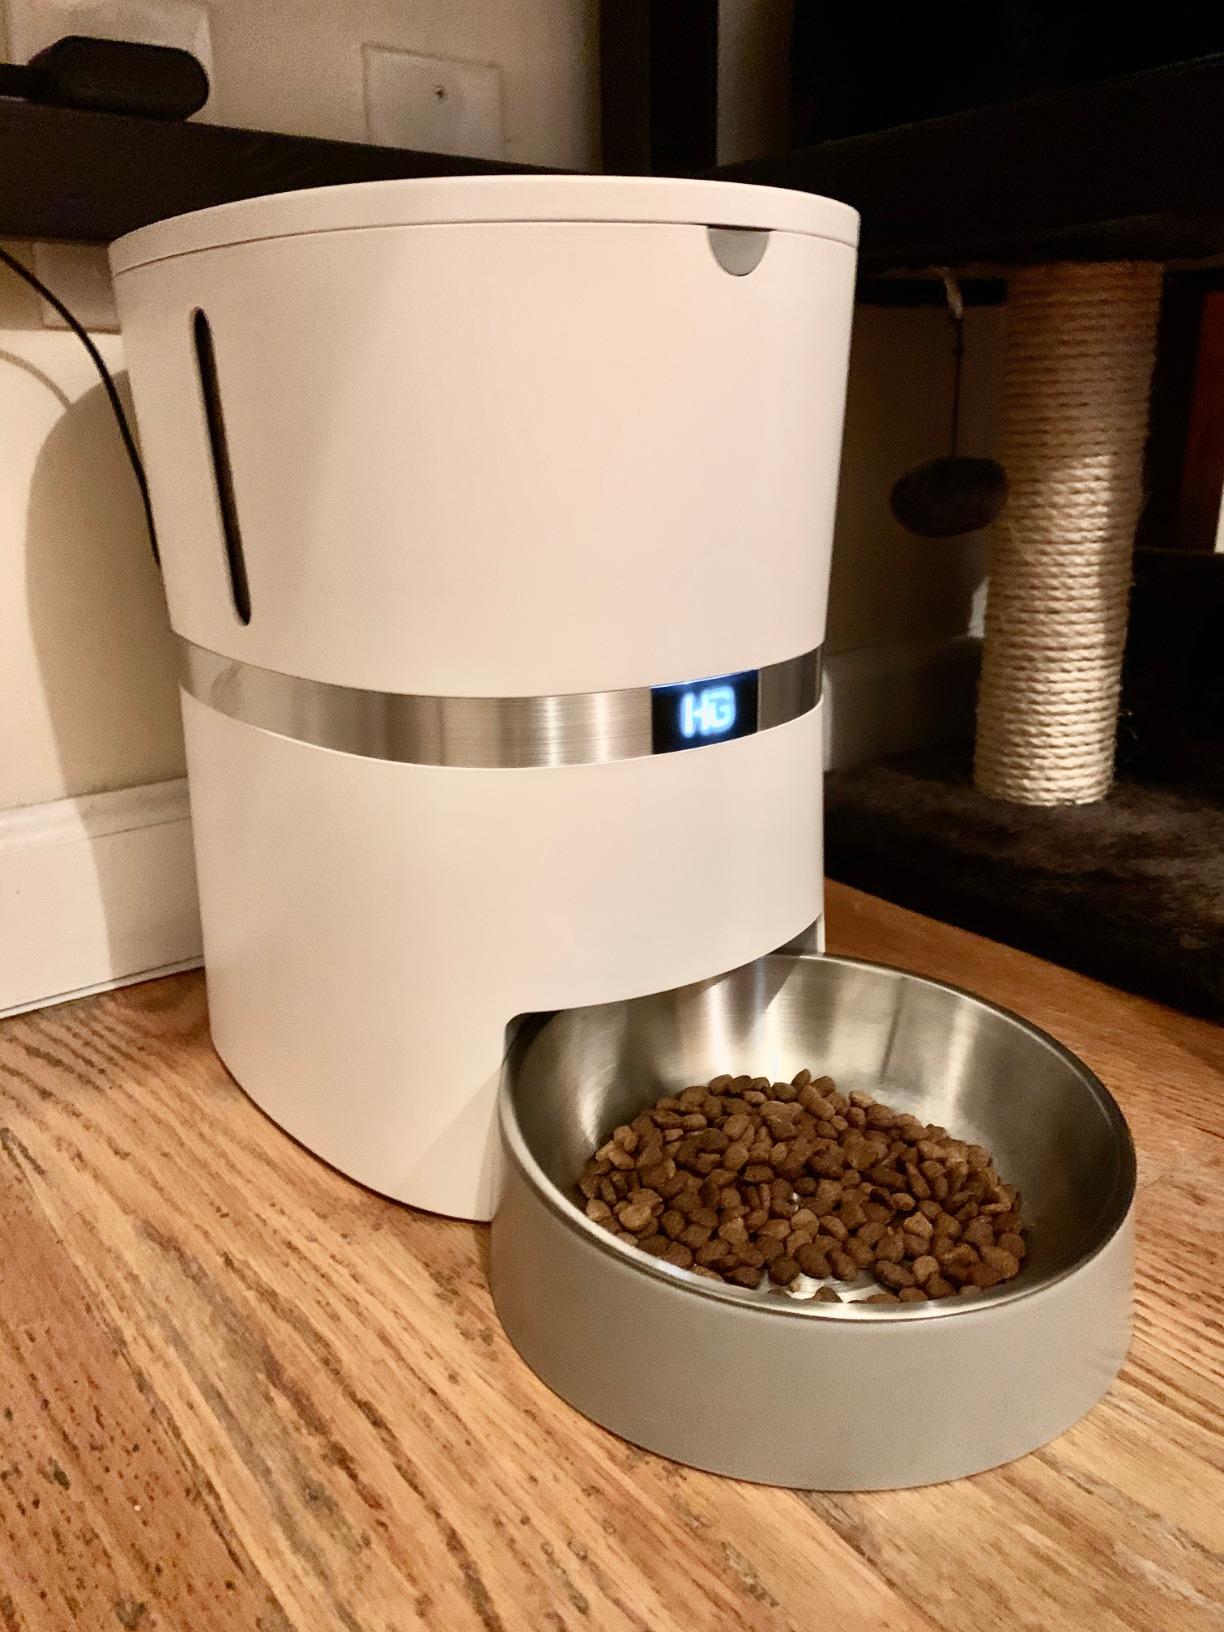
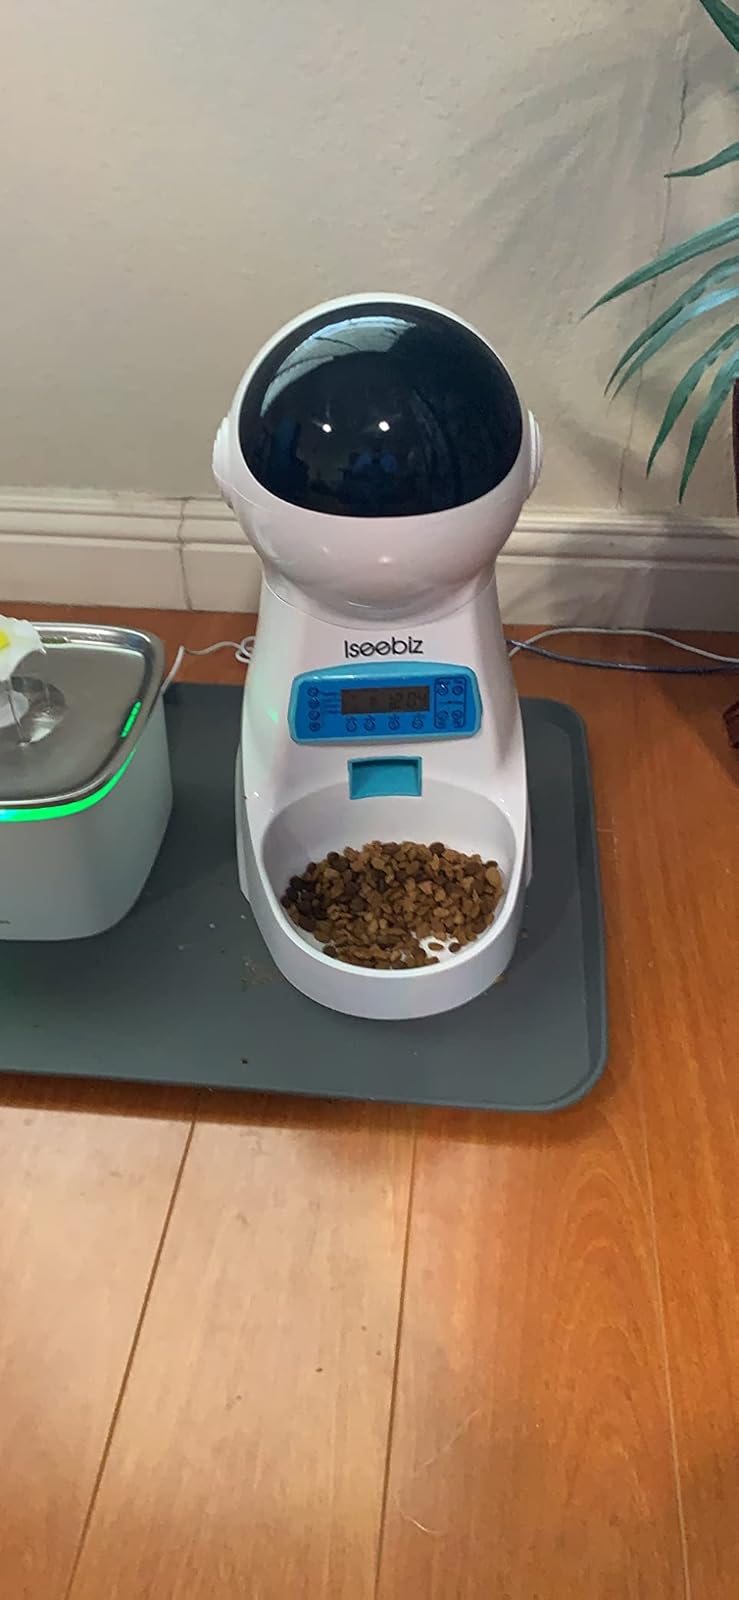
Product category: items_feeder
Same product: no